Mevlâna Museum

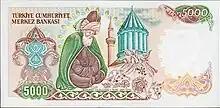
Reverse of the 5000 lira banknote (1981-1994)

The mausoleum was depicted on the reverse of the 5000 lira Turkish banknotes used between 1981 and 1994. It received 3.4 million visitors in 2019, making it Turkey's most visited museum that year.